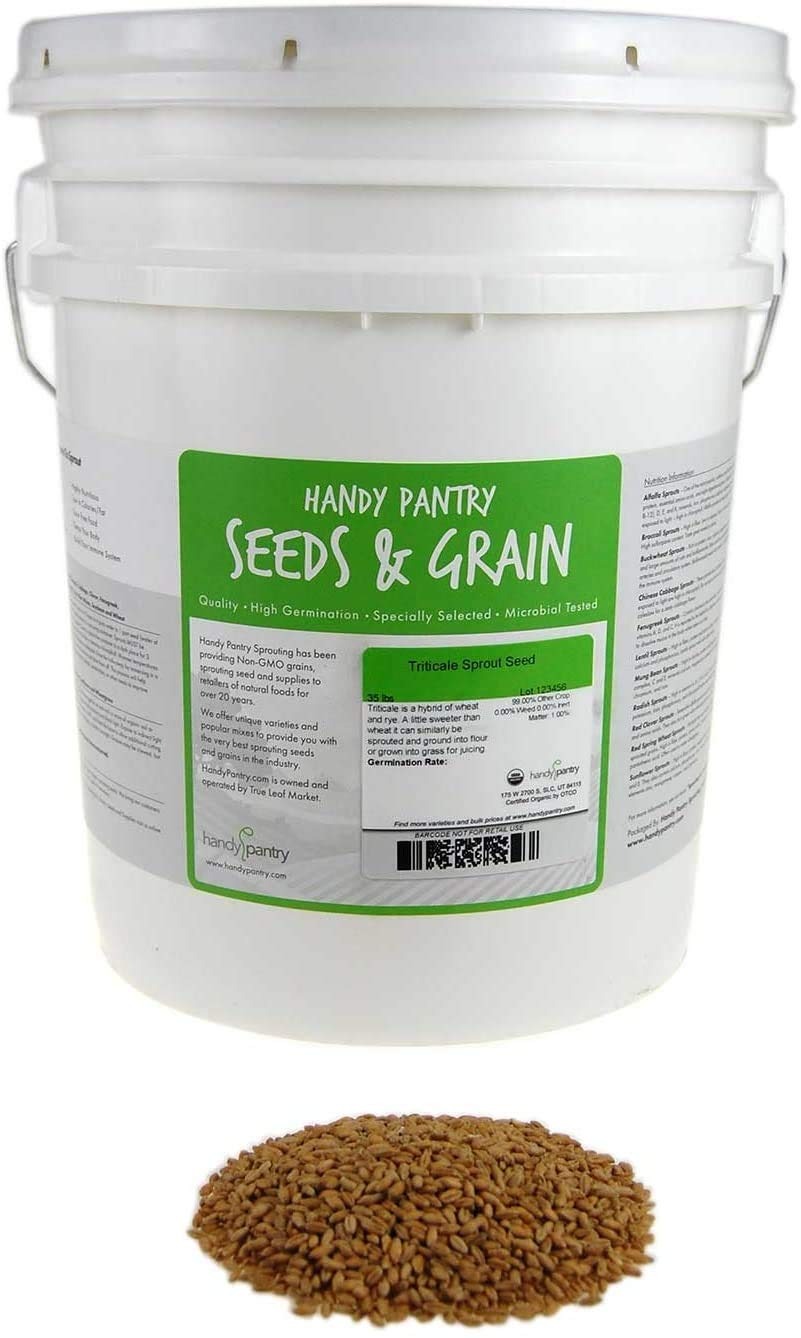
Item Name: Organic Triticale Seeds- 35 Lbs- Triticale Grain Seed: Sprouting Sprouts, Cooking, Grind Flour, Food Storage & More
Bullet Point 1: Certified Organic By OTCO Triticale (wheat / rye hybrid)
Bullet Point 2: High Germination Rate
Bullet Point 3: Perfect for Sprouting, Storage, Grinding For Flour & More
Bullet Point 4: Great for Recipes, Ornamental Grass, Food Storage, Grinding for Flour & more
Bullet Point 5: Long Shelf Life - Resealable Container - Handy Pantry Brand
Product Description: Triticale is a hybrid of Wheat (Triticum) and Rye (Secale). Triticale seeds were developed as a hybrid less than a hundred years ago, and were bred in an effort to solve world hunger. Triticale is a little sweeter than wheat, and can be sprouted, ground into flour, or grown into triticale grass for juicing. Triticale is hardy, easy to sprout and grow and is very nutritious. Makes a great grain to store as emergency food storage.
Value: 560.0
Unit: Ounce

Price: 69.8